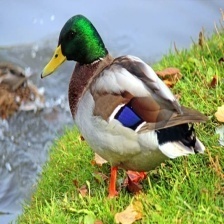
Species: MALLARD DUCK
Scientific name: ANAS PLATYRHYNCHOS
ImageNet parent category: drake